Igor Krichever

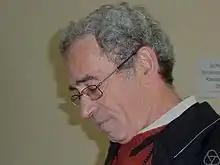
Krichever in 2010

Igor Moiseevich Krichever (8 October 1950 – 1 December 2022) was a Russian academic and mathematician.